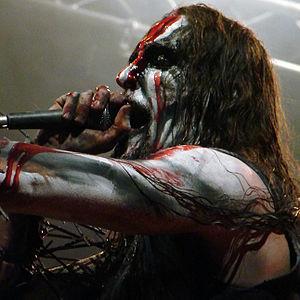
God Seed au Hellfest 2009: Gaahl.
Kristian Eivind Espedal, plus connu sous son nom de scène Gaahl, est un chanteur norvégien, célèbre pour avoir été l'ancien chanteur du groupe norvégien de black metal Gorgoroth. Il est aussi le fondateur et le leader de Trelldom et de Gaahlskagg. Il a aussi été impliqué dans d'autres projets, tels que Wardruna.